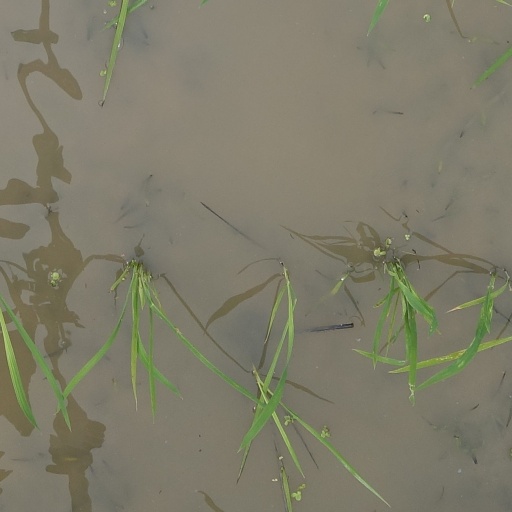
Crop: rice